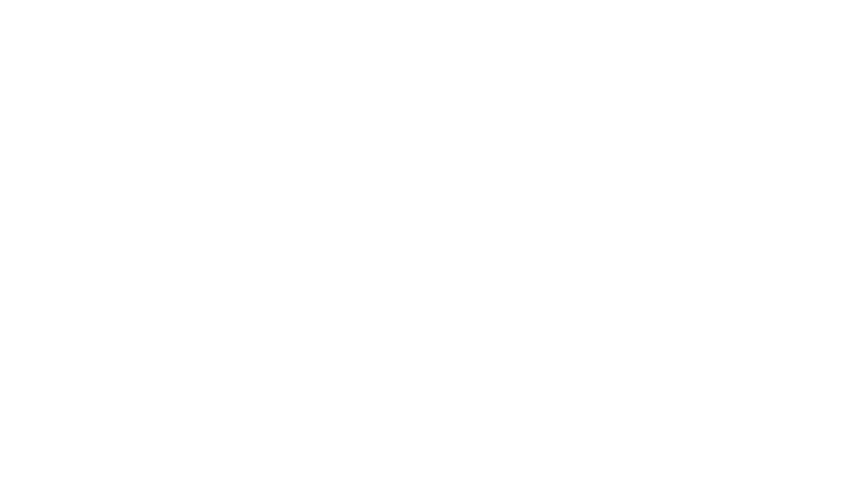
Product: Stupell Home Décor Deer Owl Fox Woodland Growth Chart, 7 x 0.5 x 39, Proudly Made in USA
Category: Baby Products | Nursery | Décor | Wall Décor | Wall Plaques
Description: The perfect decorative piece to measure your child's growth.
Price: $37.16
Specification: ProductDimensions:7x39x0.5inches|ItemWeight:3.6pounds|ShippingWeight:3.65pounds(Viewshippingratesandpolicies)|Manufacturer:StupellIndustries|ASIN:B01EWLA45I|Itemmodelnumber:GC-106